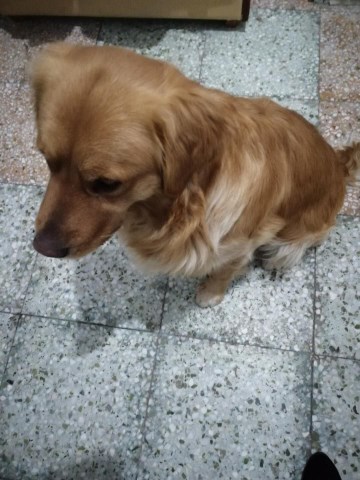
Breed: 5355-n000126-golden_retriever